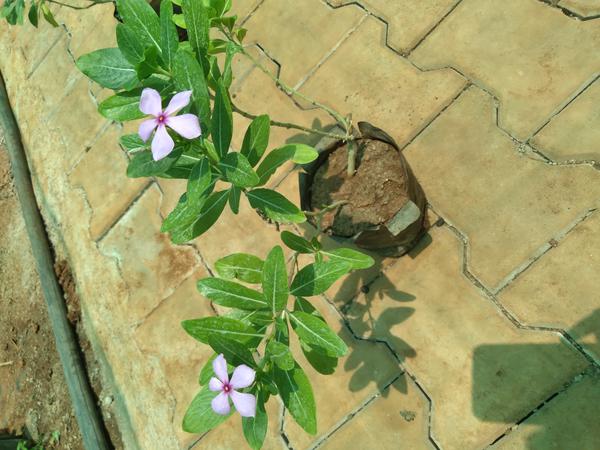
Plant: Nithyapushpa